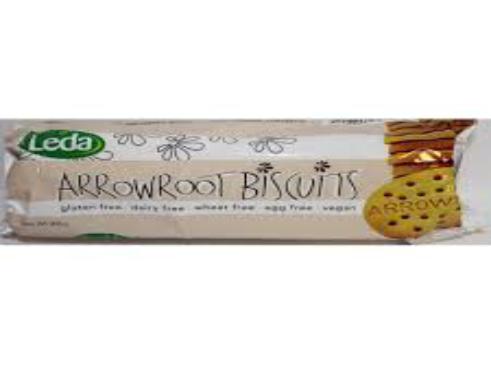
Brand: Arrowroot biscuits
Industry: Food